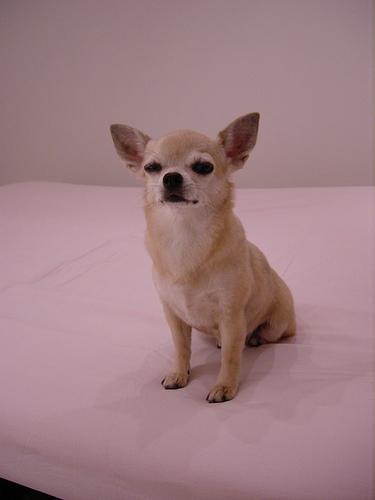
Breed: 420-n000124-Chihuahua